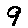
Label: 9